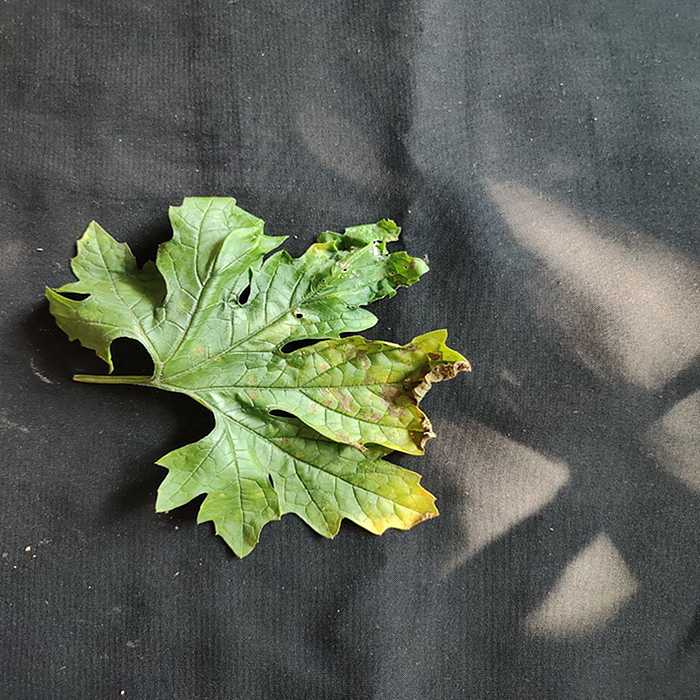
Plant: Bitter Gourd
Label: Downey mildew